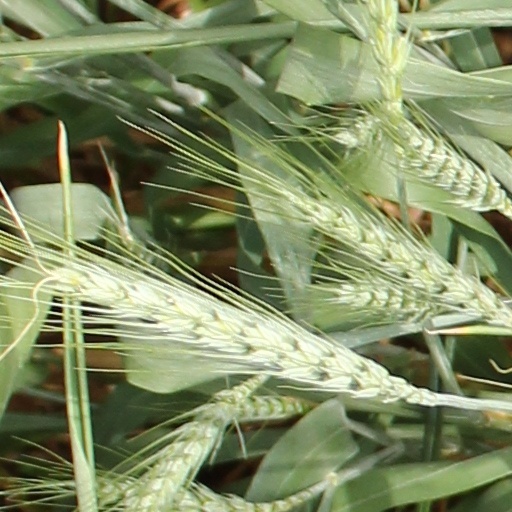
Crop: wheat